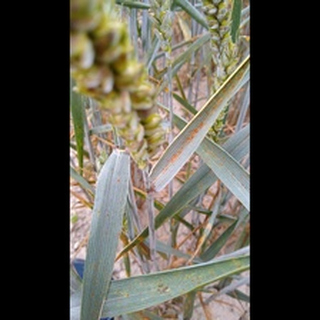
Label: wheat_brown_rust